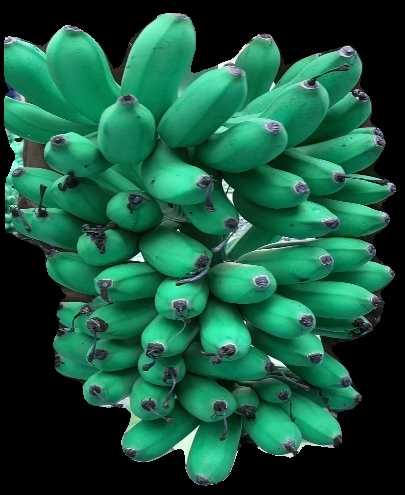
Variety: rasbale
Grade: grade1